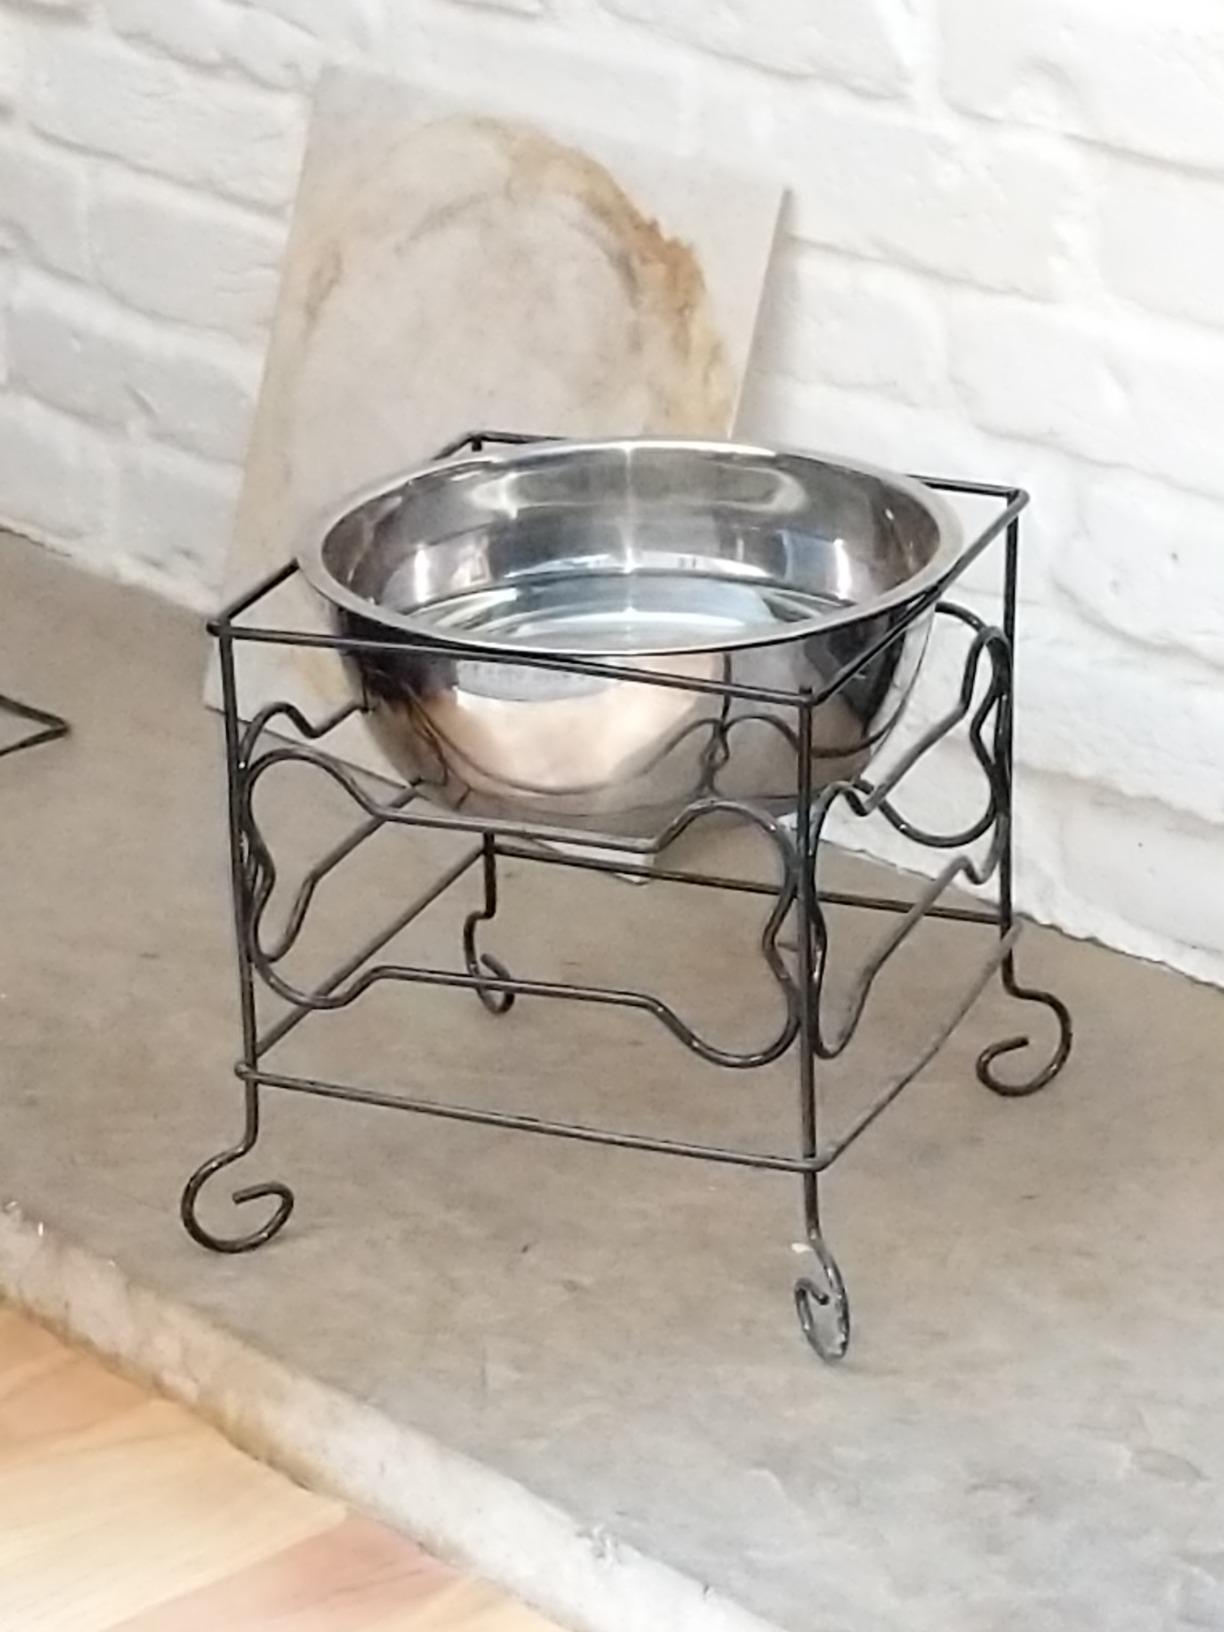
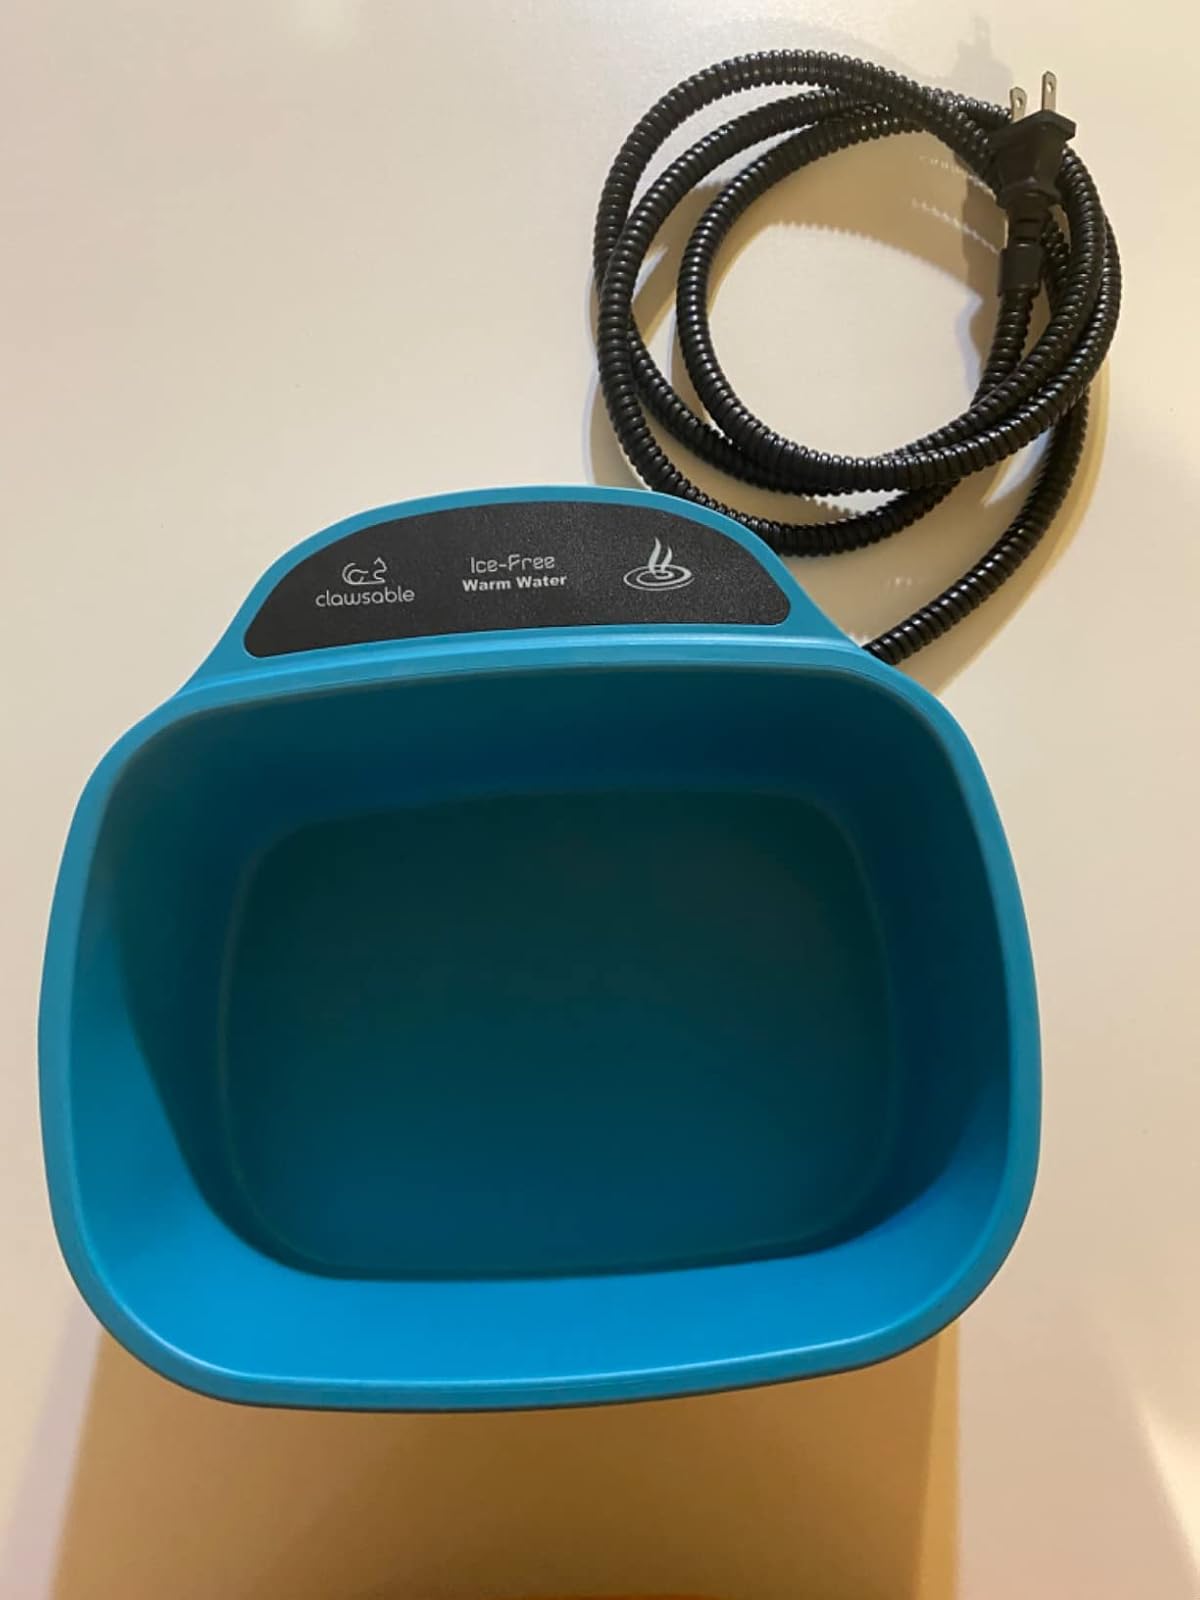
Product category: items_bowl
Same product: no